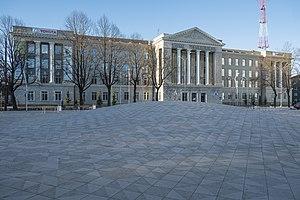
L'université des sciences appliquées de Tallinn une université à Tallinn en Estonie.